Tower House Historic District

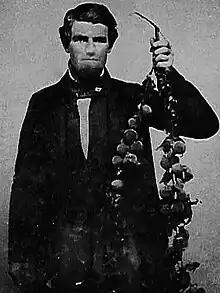
Levi Tower, with peaches from his 1,000 assorted fruit orchards, in 1860.

Levi Tower was born on September 10, 1820, in Cumberland, Rhode Island. Hearing about the Gold Rush out west he sail on the "Edward Everett" to California in 1949. Businessman Charles Camden and Tower became friends and then went into a partners building in Tower House startining in 1852. He streamed upriver on the "Jacob M Ryerson" to Shasta County. He bought the Schneider's Trading Post in town. Then after building the 21-room, 3-story Tower House Hotel he had planted a large 1,000 assorted fruit orchards, including apples, pears, peaches, plums, cherries, apricots and nectarines. He also had 400 grapevines and a plant nursery. With Tower House Hotel doing well, he purchased a hotel in Shasta (Globe Hotel) and then a hotel in Redding. He ran for a Shasta County office and won, Shasta County Supervisors from 1856 to 1858. With oil lamps and candle for lighting, the Shasta hotel burnt in 1853 and Redding hotel was lost to fire in 1855. Tower and Camden had joint wedding ceremony at the Free Bridge House (name changed to Tower House later) on November 11, 1852, Camden to Tower's sister Philena and Tower to Mary Shuffleton. Tower's marriage did not last and ended 1854, controversial at the time. Due to the lost in burnt hotels Tower sold the Tower House Hotel to Camden in 1858. Charles leased the orchards back to Tower which were still making money. Tower died in San Francisco 12 November 1865, age 45, of typhoid fever.